John W. Gwynne

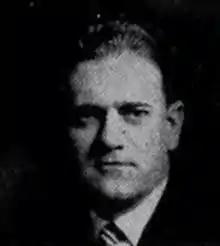
Gwynne in 1937

John Williams Gwynne (October 20, 1889 – July 5, 1972) was a seven-term Republican U.S. Representative from Iowa's 3rd congressional district, and a Federal Trade Commission member and chairman during the Eisenhower Administration.